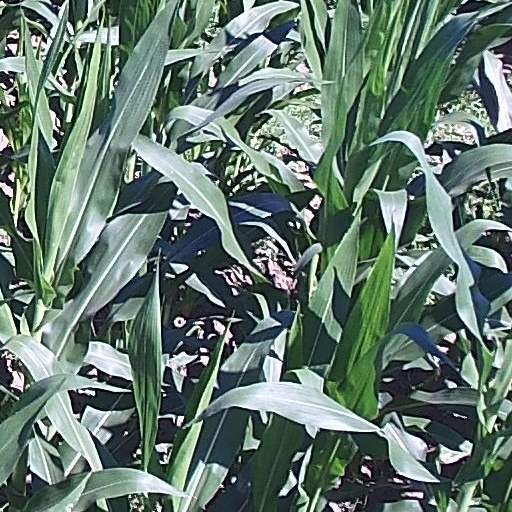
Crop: maize; corn